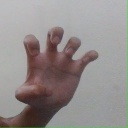
अक्षर: झ